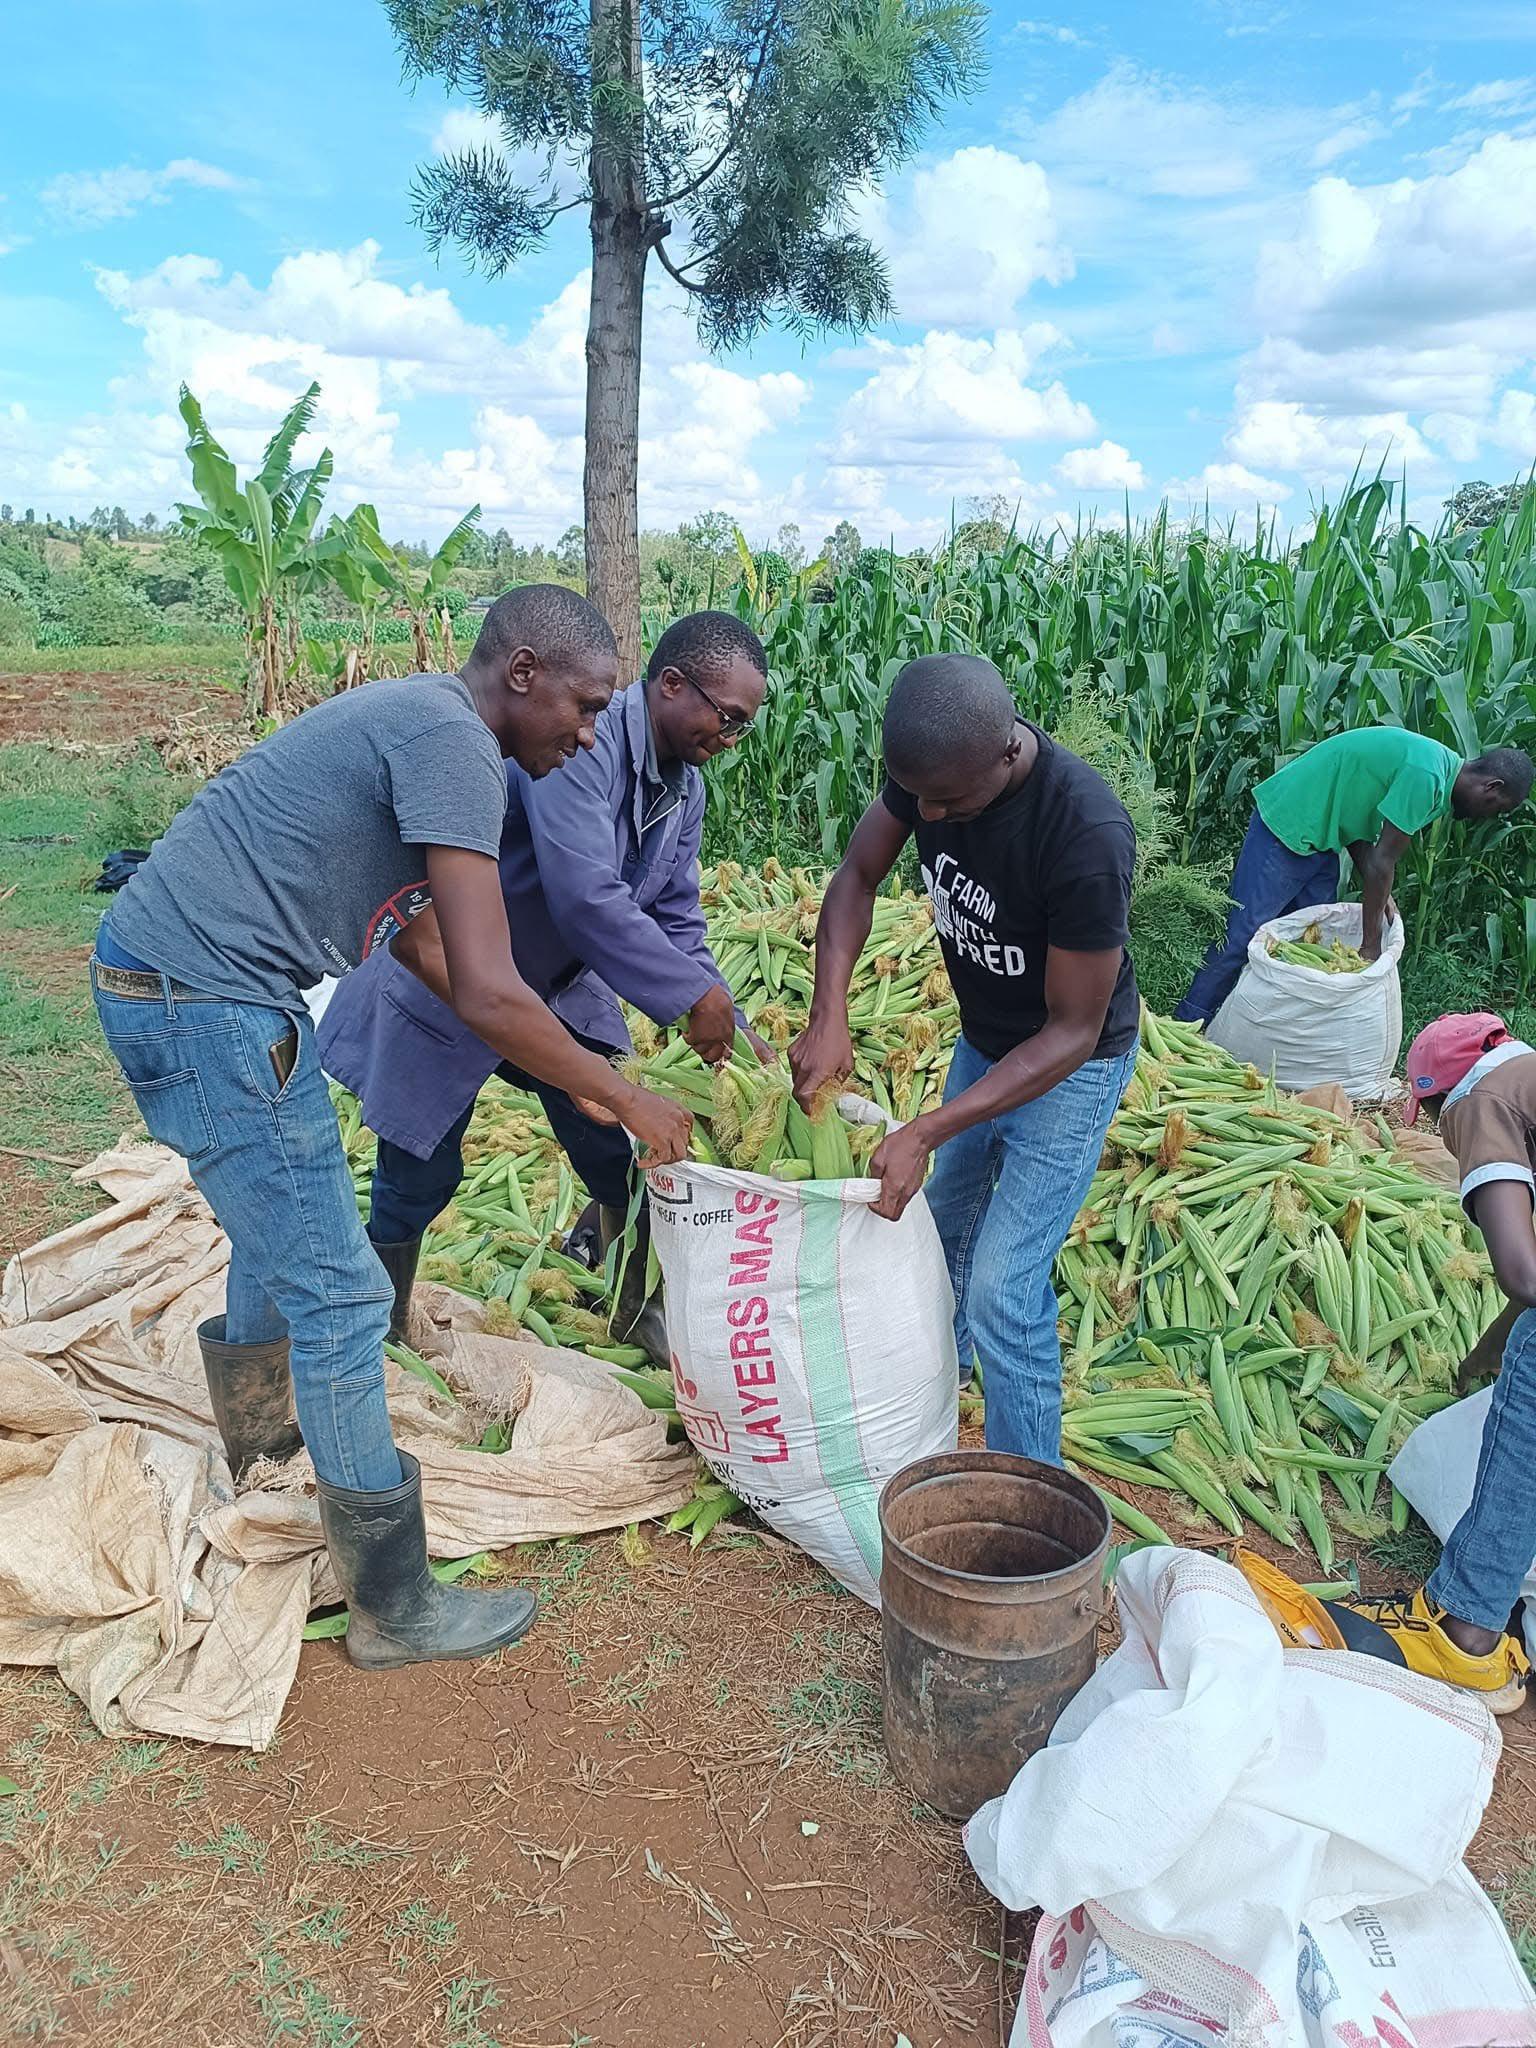
Wanaume watano wapo shambani wakifanya kazi ya kuvuna mahindi machanga yaliyo tayari kutumika yakiwa katika hali yake hiyo. Wamerundika mavuno yao pembeni ya shamba ili iwe rahisi kuchukua kutokea hapo na kuyapakia kwenye magunia meupe, na kisha kuyasafirisha kwenda sokoni kwa ajili ya mauzo.